Morris Oxford

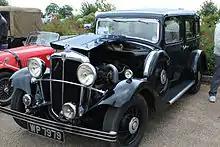
Oxford Twenty six-light saloon 1935

Barely nine months later these cars were superseded by members of the Morris Big Six Series II range: Sixteen or Eighteen and Twenty-one or Twenty Five announced 2 July 1935.